Helen Heng

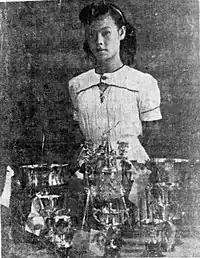
Helen Heng, pictured in 1949 with her badminton trophies.

In 1948, she try her hand at the Malayan Open (now Malaysia Open) for the first time and won both the women's singles and doubles (with Alice Pennefather), thus becoming the youngest player to do so at age 15. Later that year, Helen took part in her second Singapore Open and once again reached the women's singles final but was defeated by veteran and former champion, Ong Siew Eng in a three sets battle. She then partnered Ong Siew Eng to win her first Singapore Open women's doubles title when they defeated the Eurasian pair of Eunice de Souza and Alice Pennefather, 7–15, 18–14, 15–11. She also took part in the mixed doubles by partnering with Ong Poh Lim but they went down in the final to the brother and sister pairing of Wong Peng Soon and Waileen Wong in straight sets.